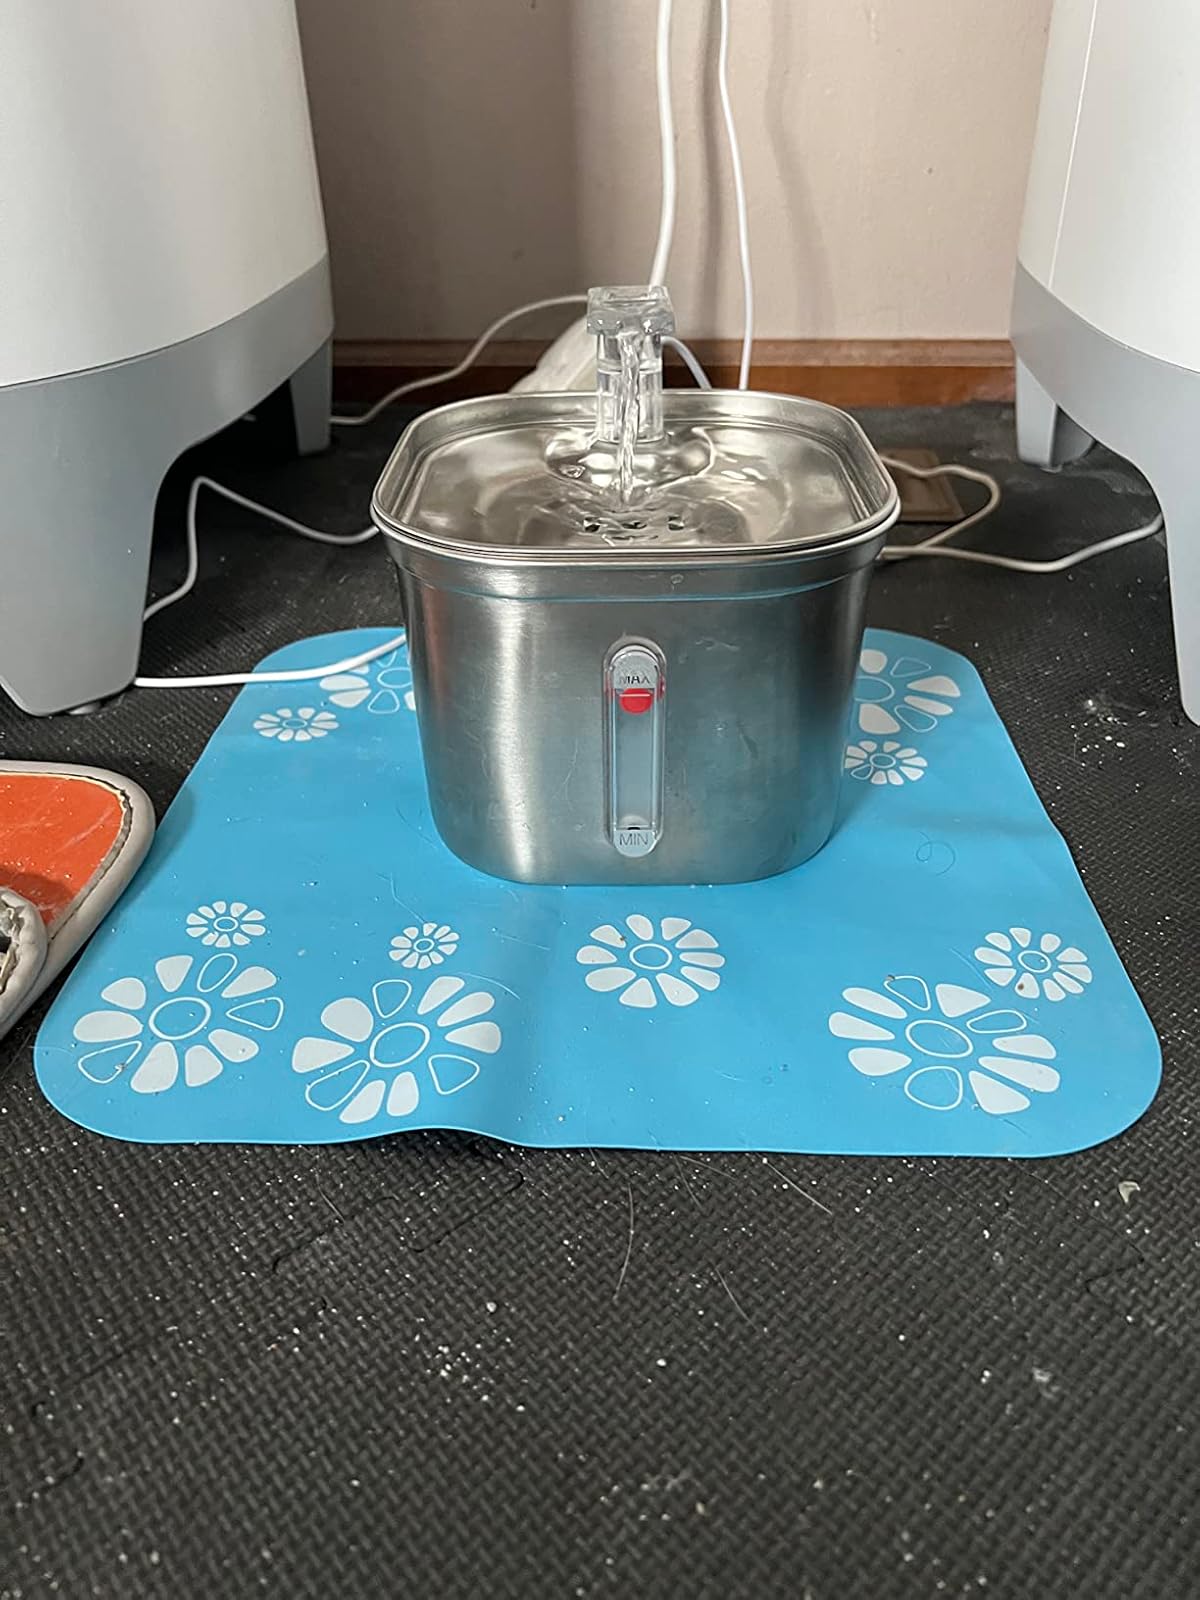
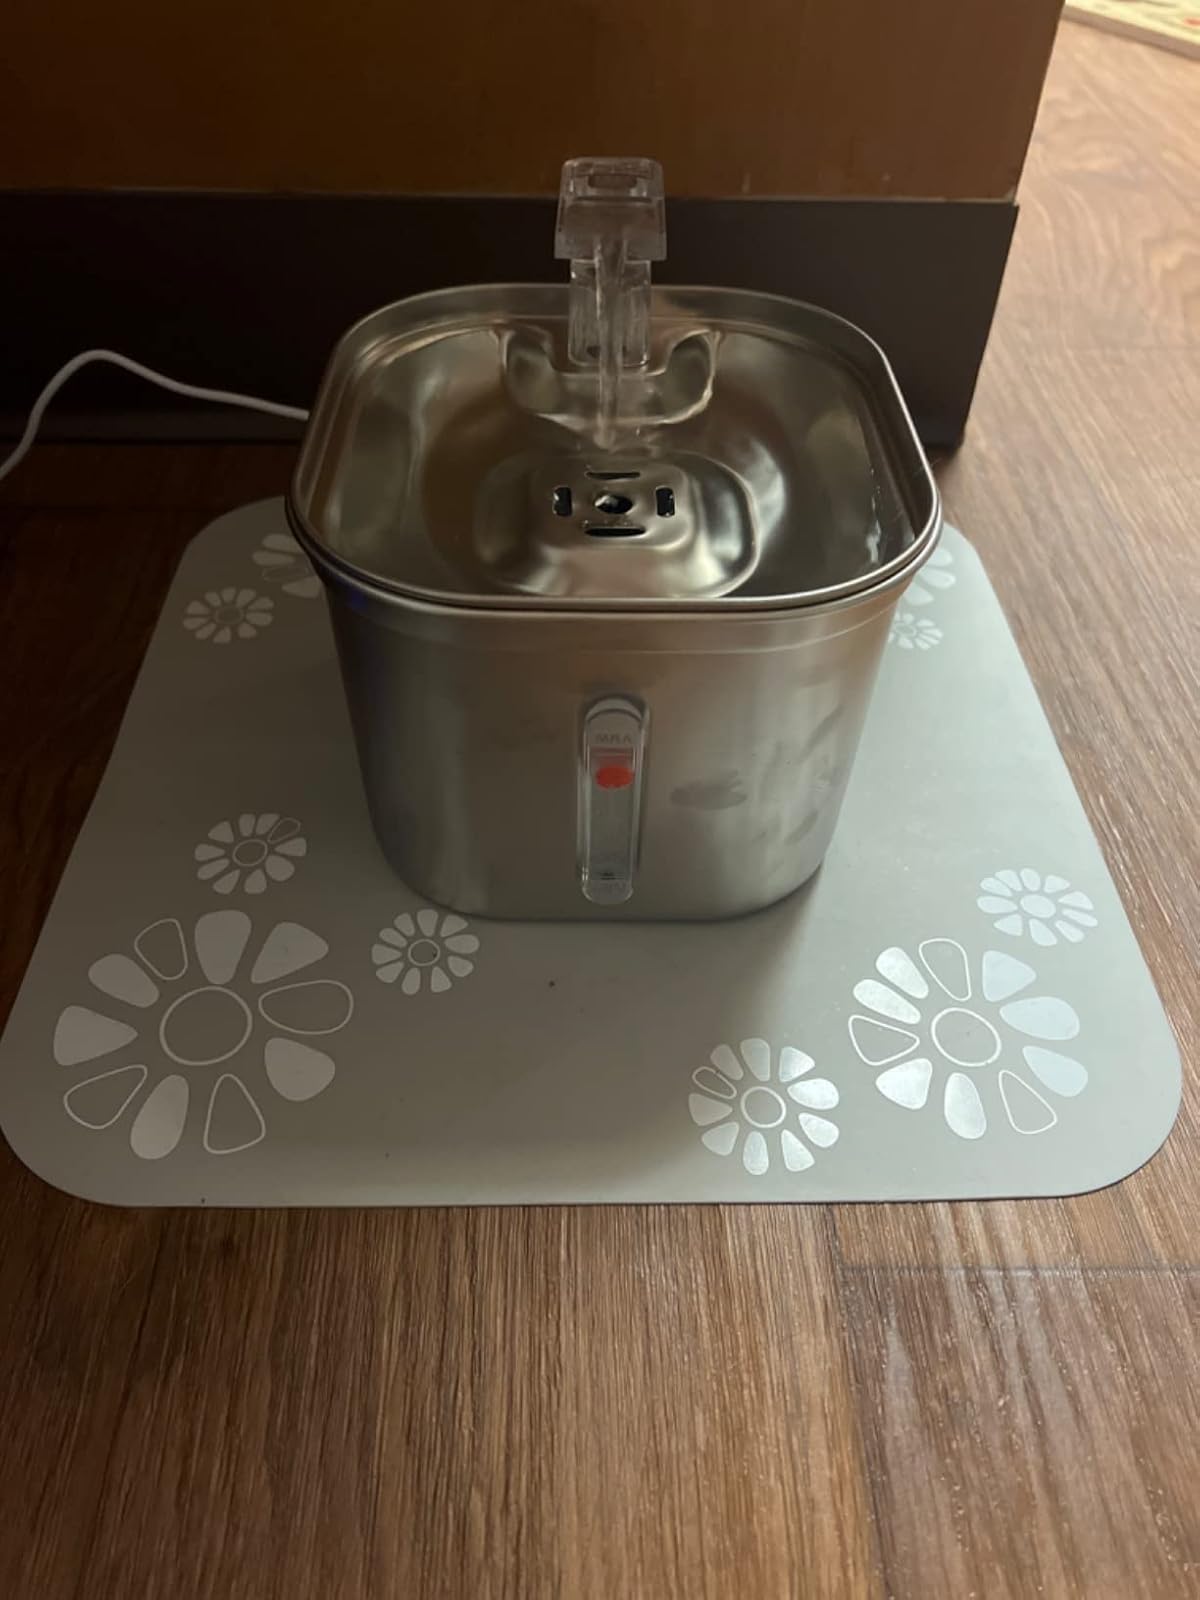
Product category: items_bowl
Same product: yes